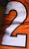
Number: 2